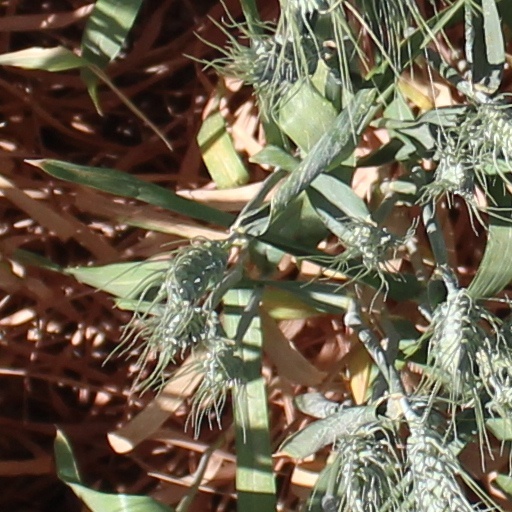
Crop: wheat